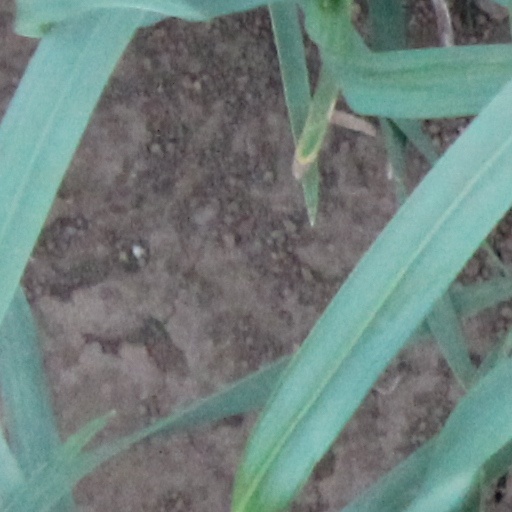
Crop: wheat